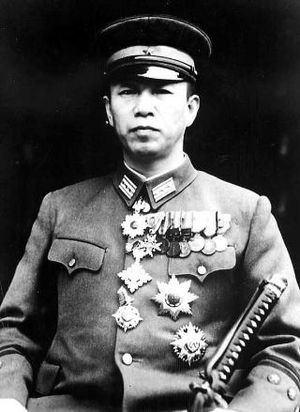
Operation Ke / Baggrund / Beslutningen om tilbagetrækning
Takushiro Hattori, stabsofficer i den japanske overkommando
Operation Ke var kodenavnet for den stort set vellykkede tilbagetrækning af japanske styrker fra Guadalcanal ved afslutningen af slaget om Guadalcanal under 2. verdenskrig. Operationen fandt sted mellem den 14. januar og den 7. februar 1943 og involverede både den japanske hær og flådestyrker underlagt den japanske overkommando. Den direkte ledelse af operationen havde Isoroku Yamamoto og Hitoshi Imamura.